Anne Lascaris

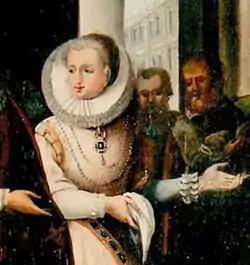
Anna Lascaris Countess of Tenda, in a detail of the 18th century painting preserved at the Commune of Limone Piemonte.

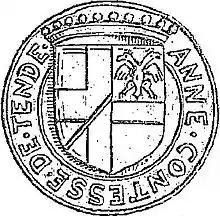
Seal of Anna, 1534

Anne Lascaris, countess of Tende and of Villars (November 1487 – July 1554), was a French noblewoman. She was the daughter of Jean-Antoine II de Lascaris, comte de Tende and Ventimiglia, lord of Mentone, and his wife Isabeau (or Isabelle) d'Anglure-Estoges.